Versailles Orangerie

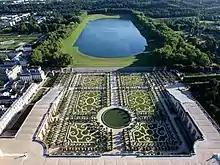

The central gallery is flanked by two side galleries located under the (so-called because each staircase has 100 steps). The three galleries enclose the lower bed, also called . The walls of these galleries are thick and the central gallery is over long and high. The central gallery faces south to optimize the natural warming effects of the sun, which, combined with the double glazing of the windows, provides a frost-free environment without the use of artificial heating year-round.